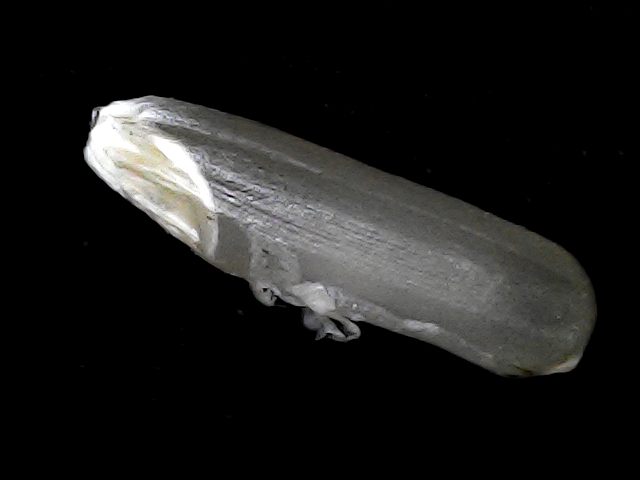
Rice variety: BD70